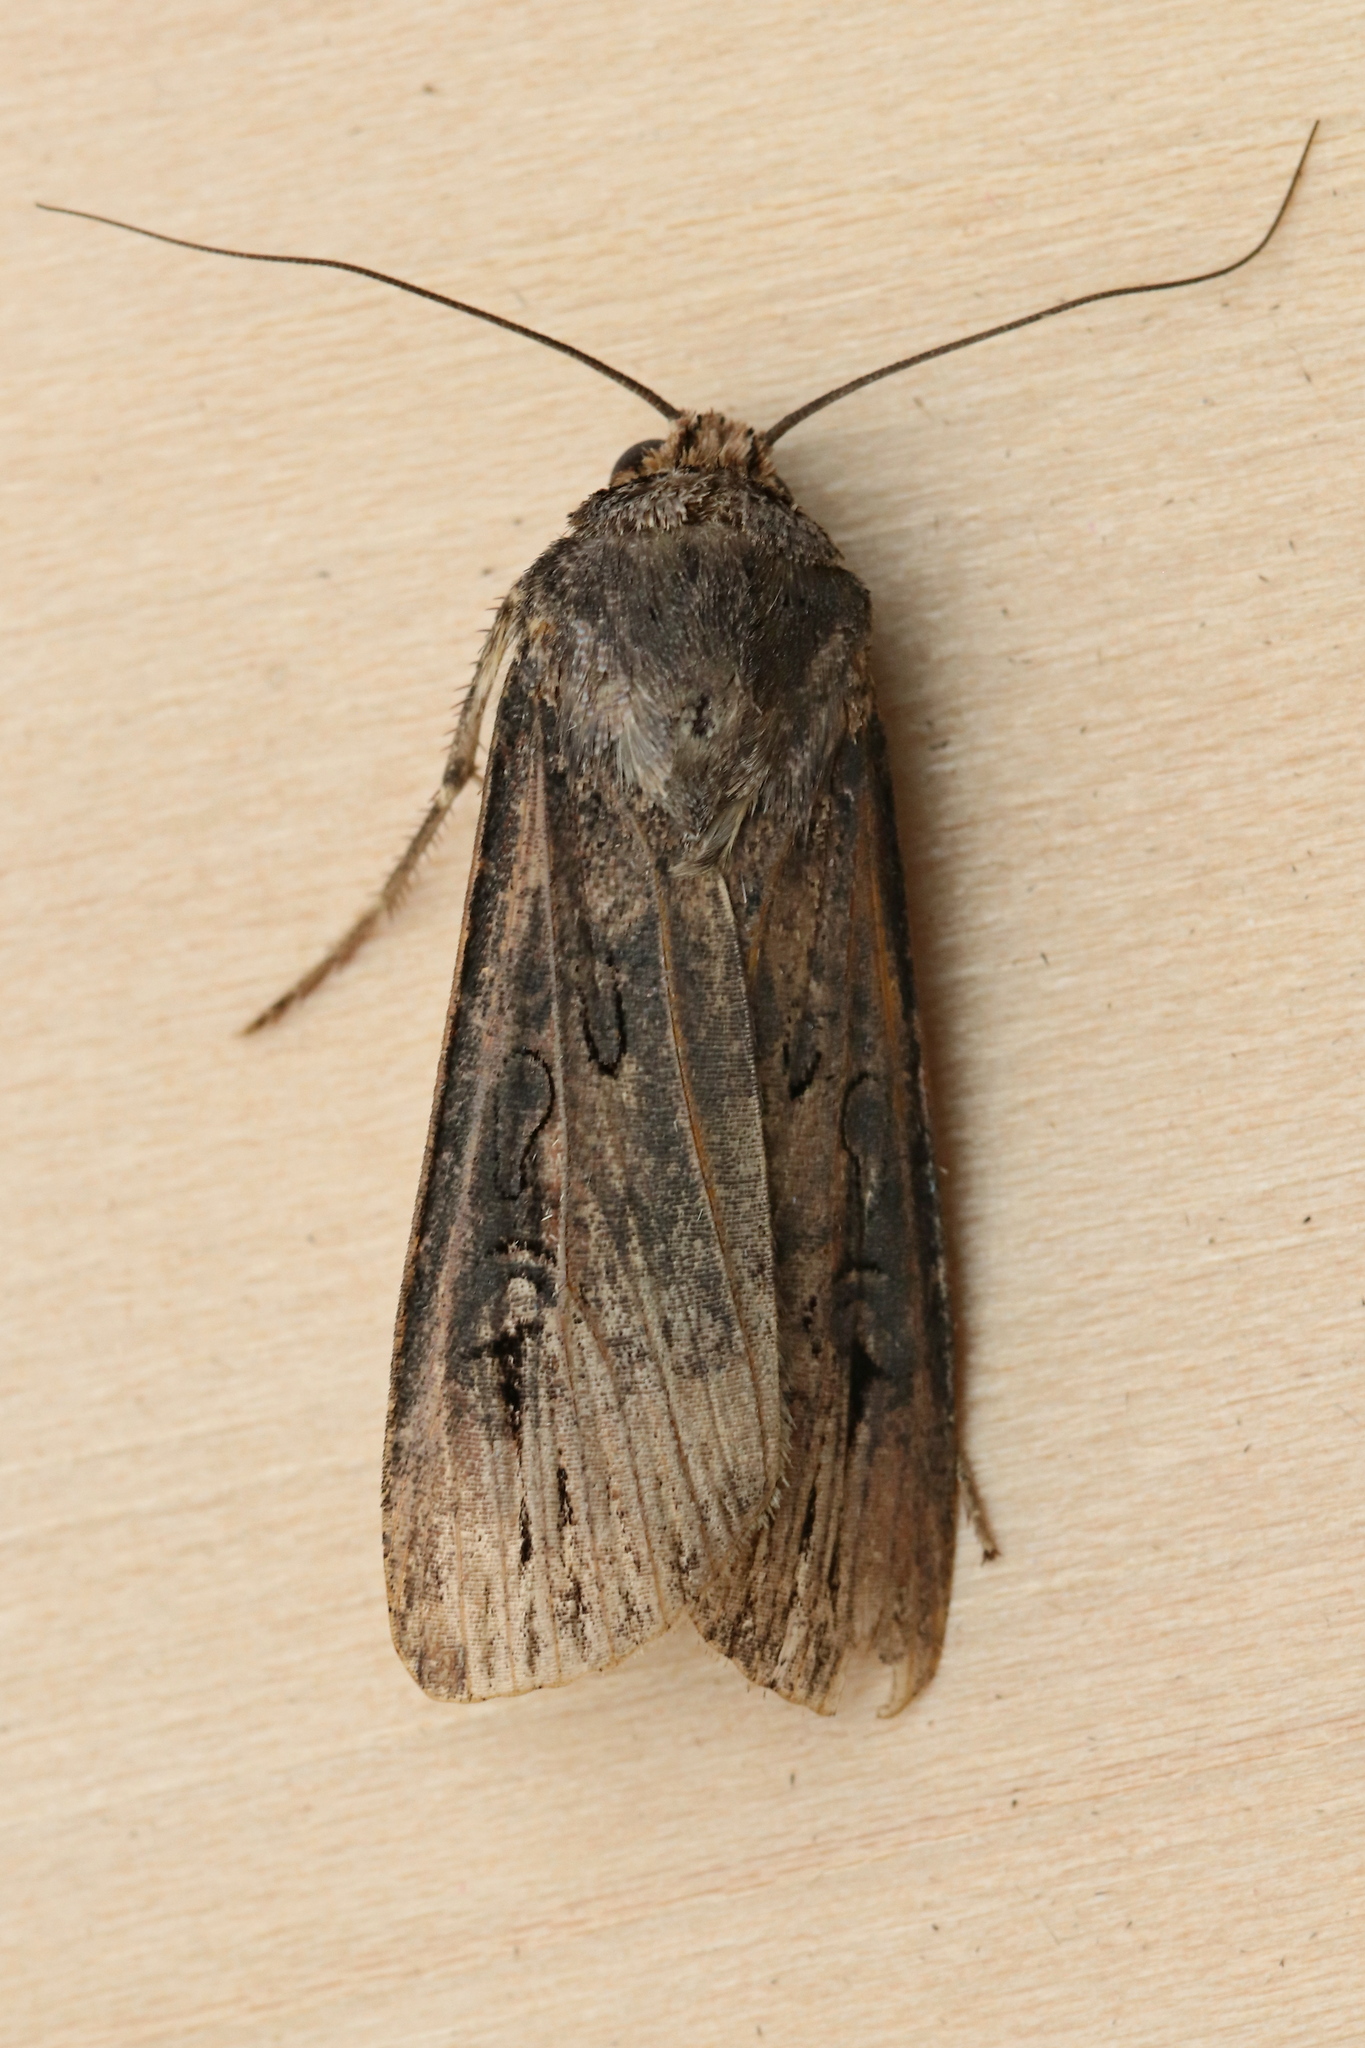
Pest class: cutworms